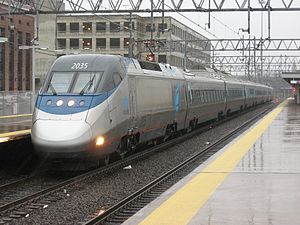
Acela Express
Amtraks Acela Express i New Haven, Connecticut.
Acela Express er Amtraks højhastighedstog i Northeast Corridor i det nordøstlige USA, som kører mellem Washington D.C. og Boston via Baltimore, Philadelphia og New York City. Der anvendes krængestyrede tog, som gør det muligt for togene, at køre med høj hastighed gennem NEC's skarpe kurver, uden at forringe passagerkomforten, ved at mindske den laterale centrifugalkraft.